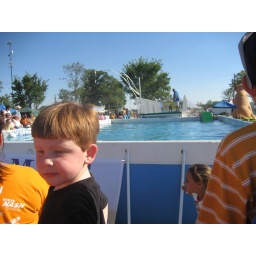
dogs jumping in the water